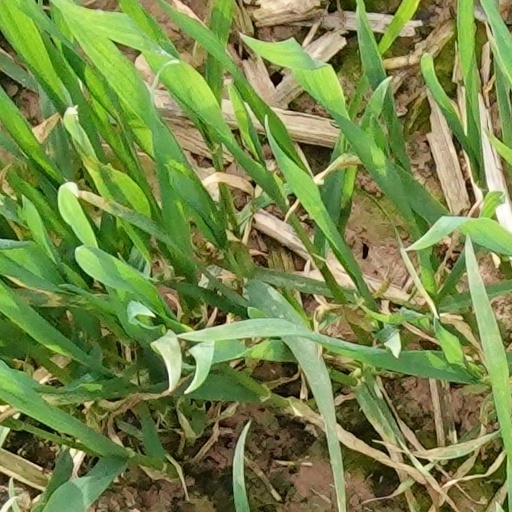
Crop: wheat